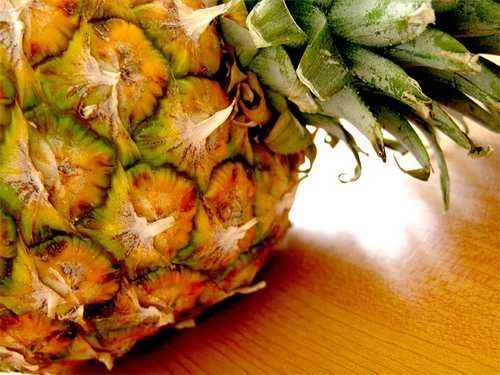
Label: Pineapple